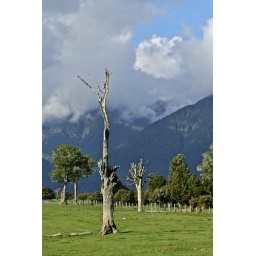
A gnarly old tree in a field near the glaciers,Westland, New Zealand.